The Patrician's Dream

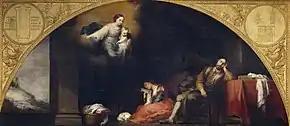

The Patrician's Dream or The Foundation of Santa Maria Maggiore in Rome I: The Dream of Patrician John is a 1665 oil on canvas painting by Bartolome Murillo. It has been in the Museo del Prado since 1901.